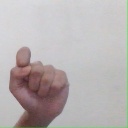
अक्षर: घ